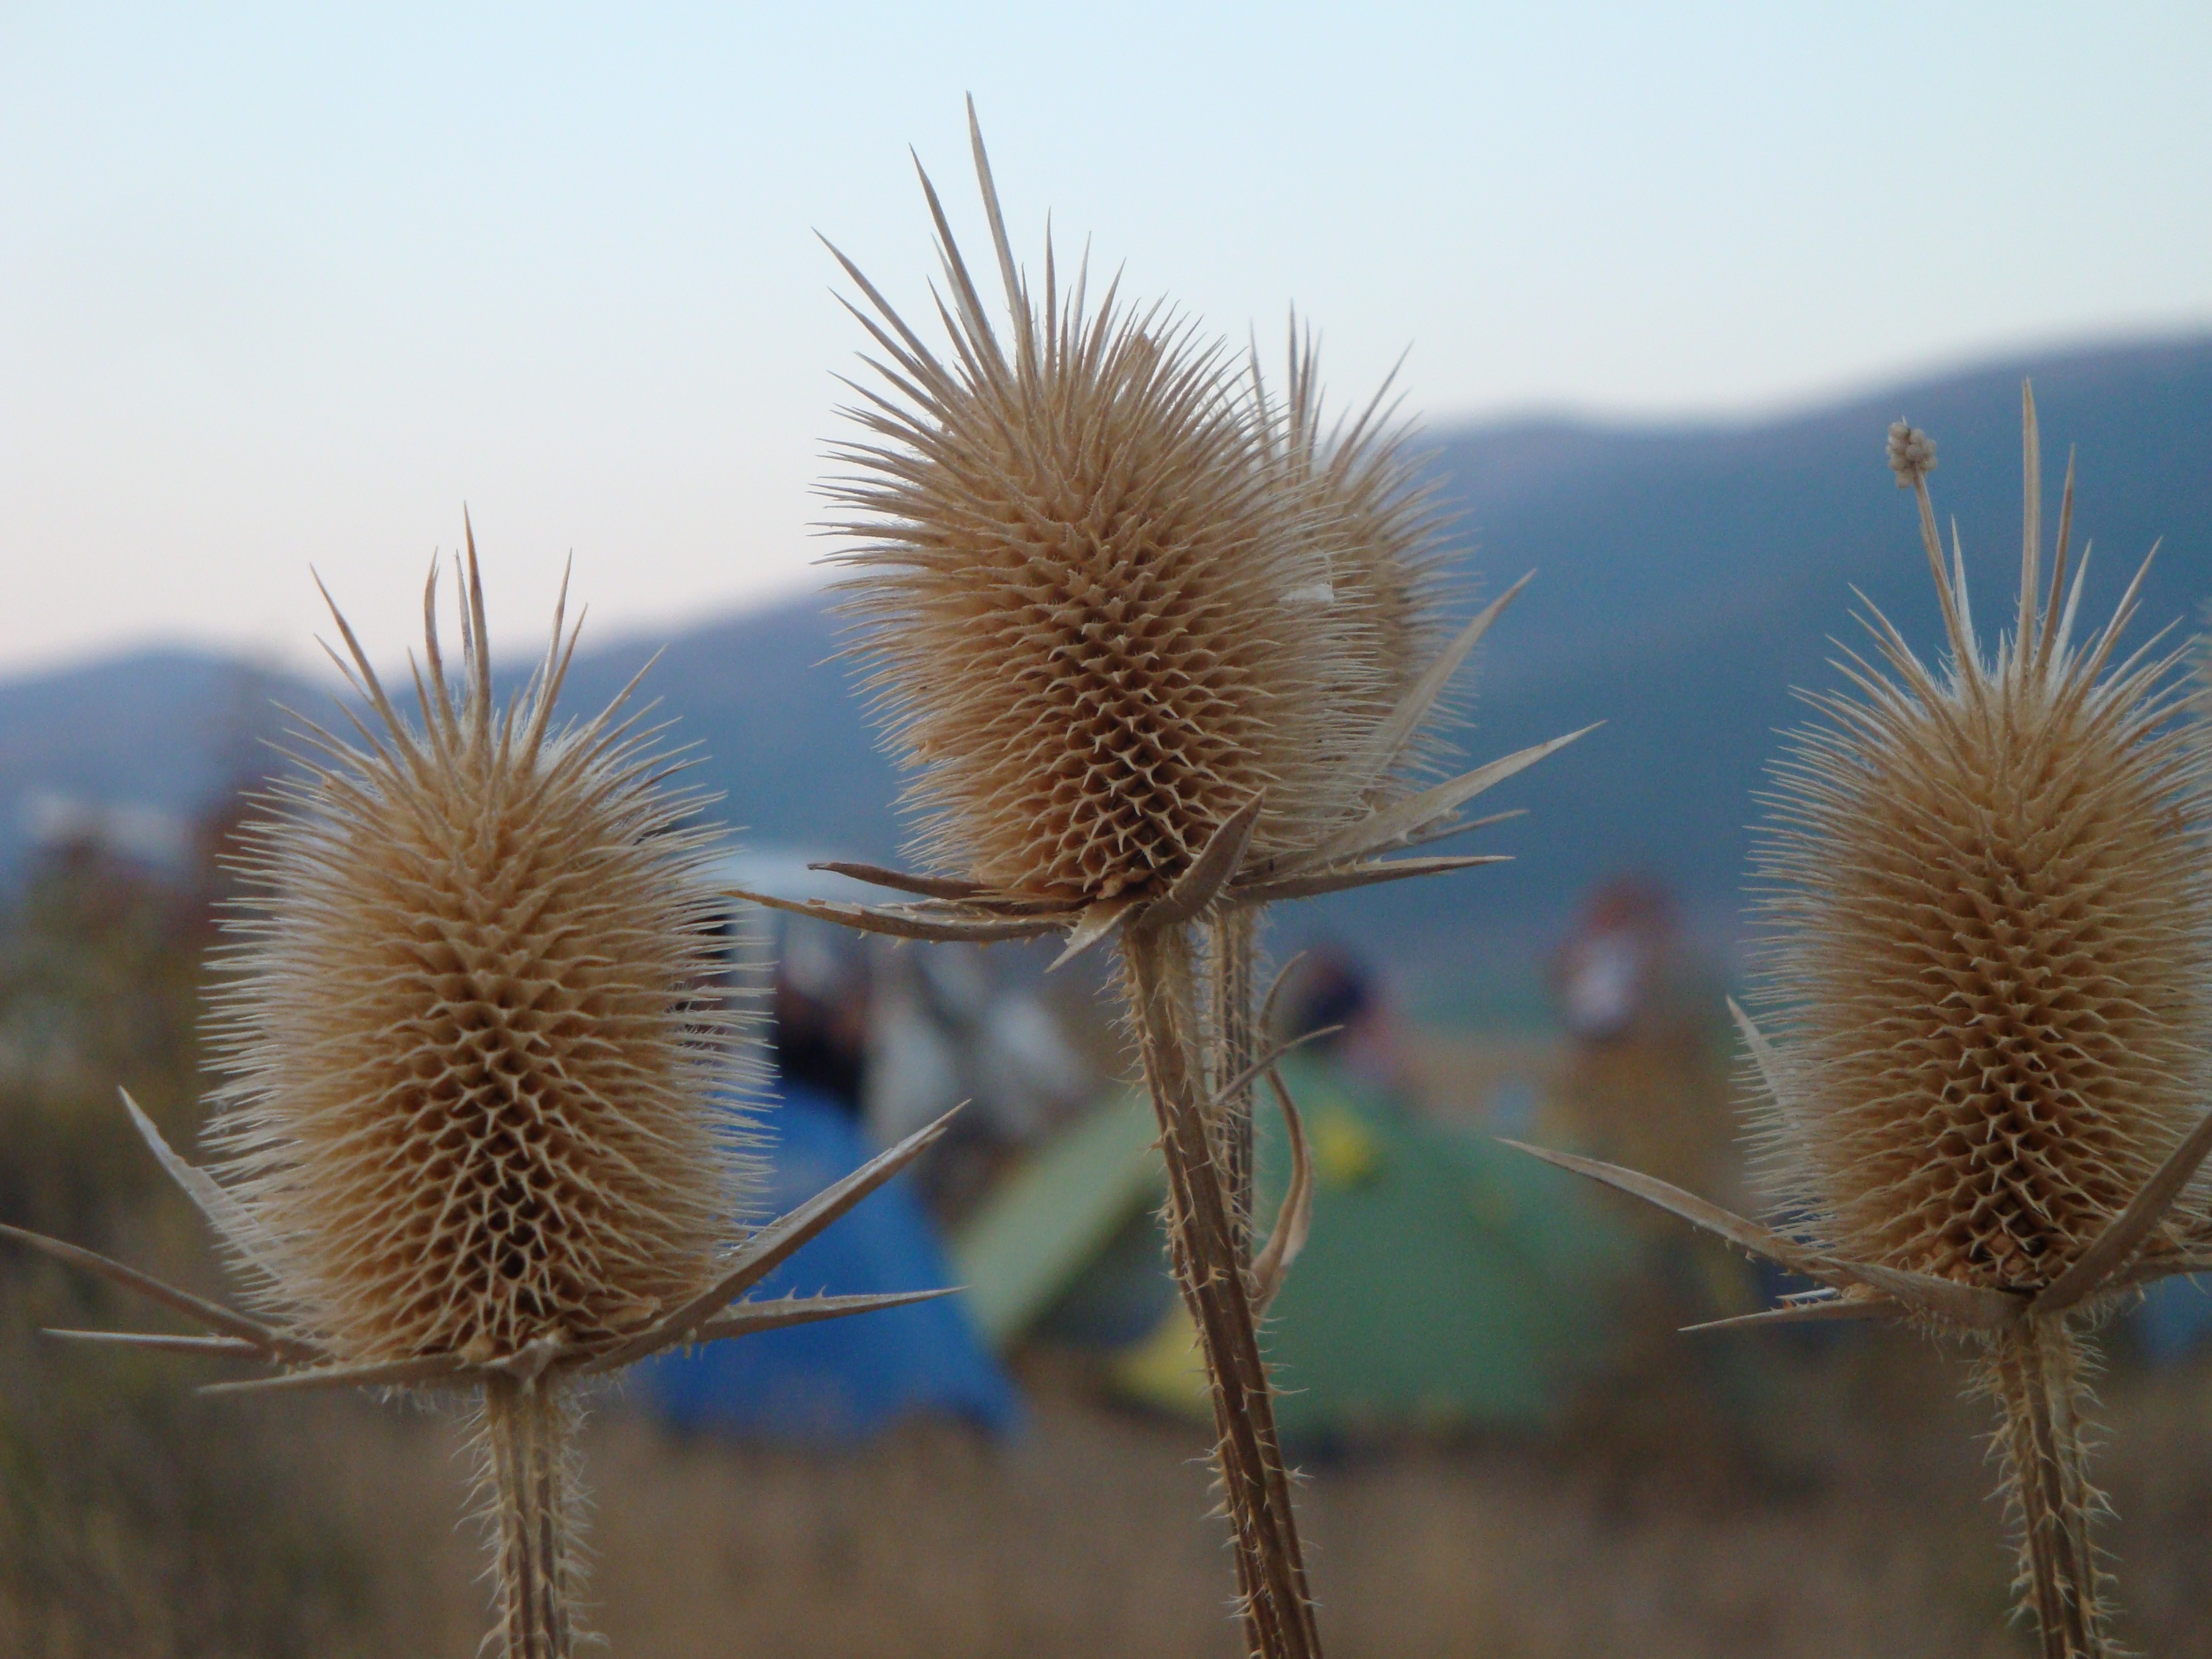
nature, grass, plant, field, prairie, flower, food, botany, camping, flora, close up, mountains, thistle, tents, macro photography, flowering plant, daisy family, grass family, plant stem, land plant, thorns spines and prickles, arecales, gelendzhik